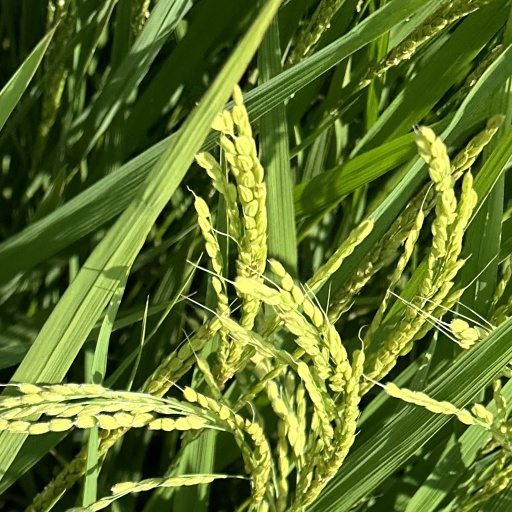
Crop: rice